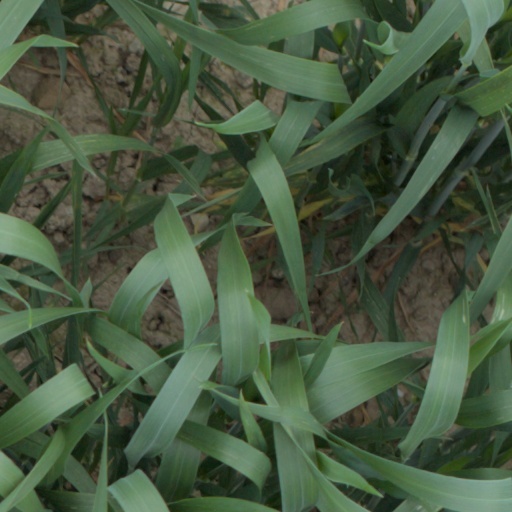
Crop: wheat